Reformation in the Kingdom of Hungary

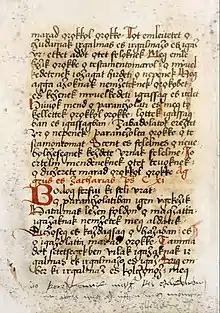
A page from 16th-century "Apor Codex" containing parts of the Hussite Bible. The Hussite Bible was the Bible's first Hungarian translation, completed by Hussite preachers in Syrmia in the 1430s.

The Royal Council was the composite kingdom's most important decision-making body. It was dominated by the realm's high officers and the Roman Catholic bishops. They also controlled the Diets, or legislative assemblies. The peculiar administrative system of Transylvania had its origin in the co-existence of three privileged groups, known as "nations". The noblemen, known as the Hungarian nation, dominated the counties in central and western Transylvania. The Hungarian-speaking Székelys, who were responsible for the defence of eastern Transylvania, were organized into autonomous districts, or seats. The third nation, the German-speaking Transylvanian Saxons, inhabited parts of southern and northern Transylvania. They were also organized into seats and they elected their supreme leader, the , or royal judge. Some Saxon parishes were affiliated to the Bishopric of Transylvania, but the parishes in the church districts, or deaneries, of Hermannstadt and Kronstadt (now Sibiu and Brașov in Romania) were subject to the Archbishops of Esztergom. Bearing the title of primate, the archbishops were the heads of the Hungarian Catholic Church.